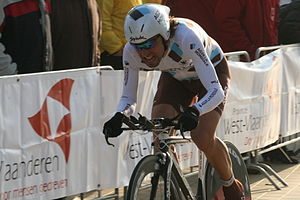
Mathieu Perget
Mathieu Perget er en fransk professionel landevejsrytter, som kører for det spanske ProTour-hold Movistar Team.